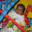
Label: baby